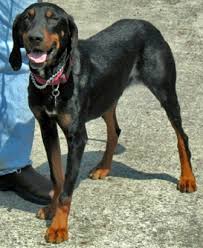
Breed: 225-n000062-black_and_tan_coonhound